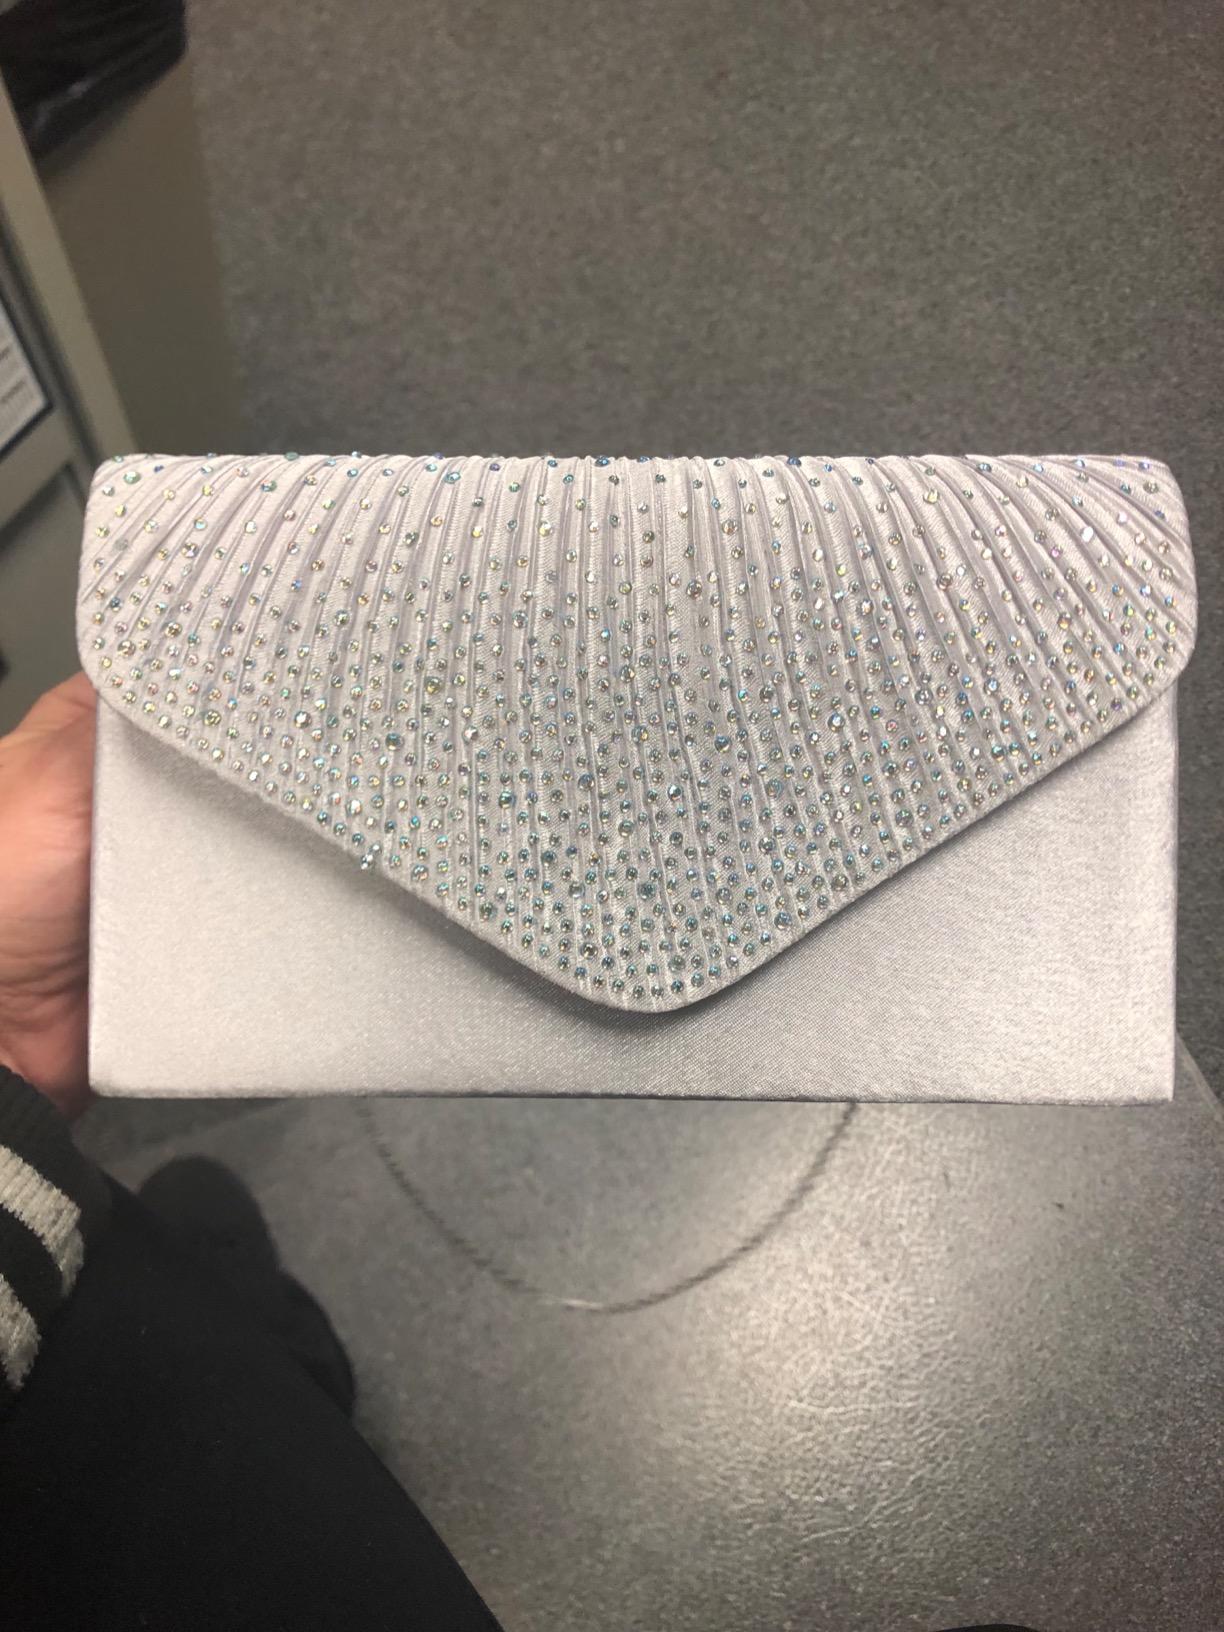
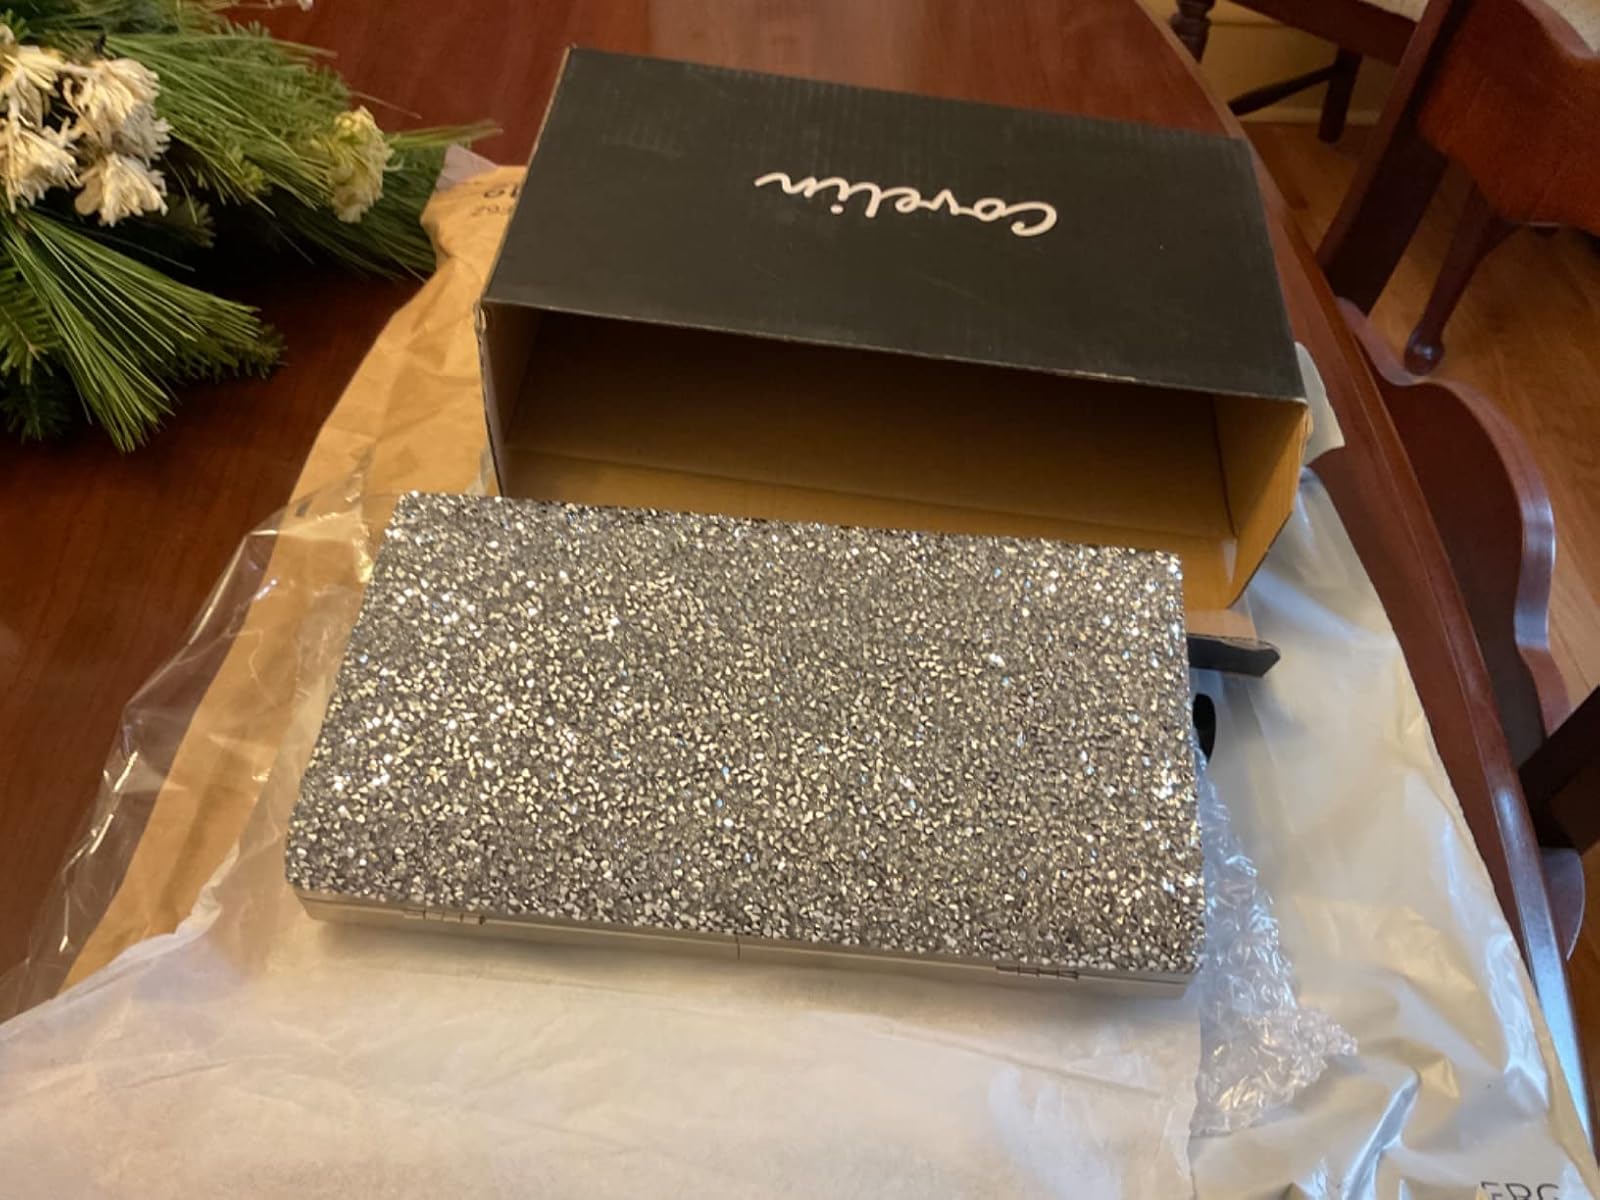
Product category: accessories_handbag
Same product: no